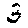
Label: 3